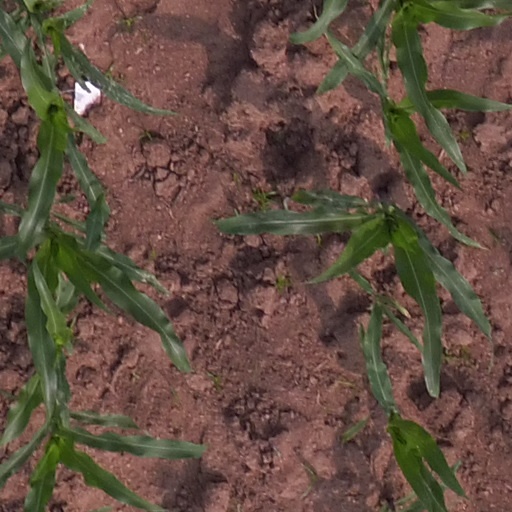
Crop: maize; corn